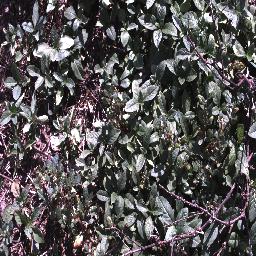
Label: negative